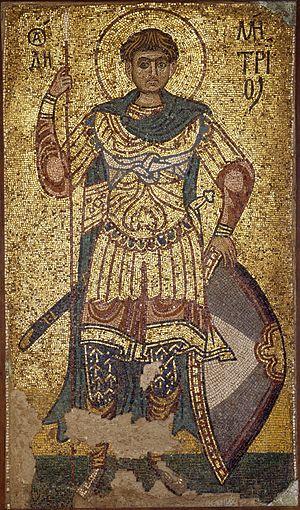
Le monastère Saint-Michel-au-Dôme-d'Or est un monastère ukrainien situé dans la ville de Kiev. Le monastère est construit sur la rive ouest du Dniepr, sur le bord d'une paroi rocheuse escarpée, au nord-est de la cathédrale Sainte-Sophie. Le bâtiment se trouve dans la « Ville Haute », noyau historique et quartier administratif de Kiev, et domine la partie commerçante de la ville, le quartier du Podol. C'est un modèle d'architecture de style baroque ukrainien.